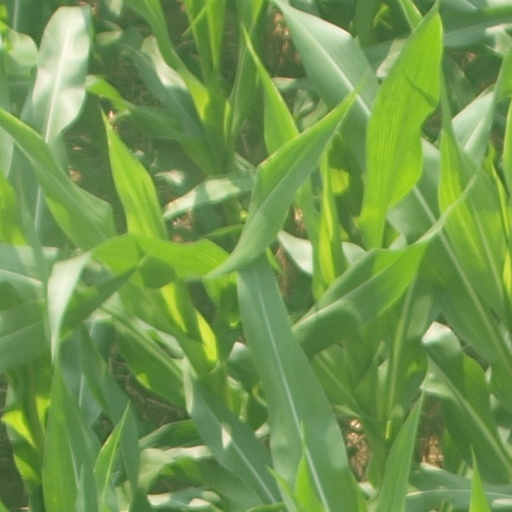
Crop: maize; corn